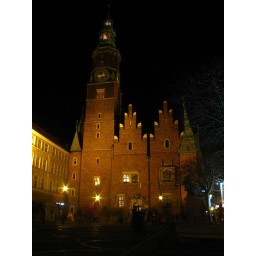
The town hall building in the market square, Wroclaw, Poland.